Nathan Fillion

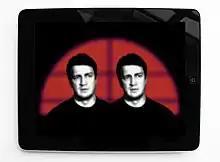
Nathan Fillion in Metascifi, artist's impression 2014

Fillion has been associated with the public artist Martin Firrell since 2009. He is the subject of two works of contemporary public art by Firrell: "Complete Hero" (digital projections of text and video portraiture to the West and North elevations of the Guards Chapel, Wellington Barracks, London, 2009) and Metascifi (a digital app investigating American television science fiction series for ideas and strategies for living well).